Alemanni

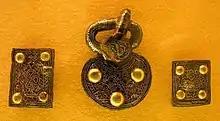
Alemannic belt mountings, from a seventh-century grave in the grave field at Weingarten

The Alemanni were first mentioned by Cassius Dio describing the campaign of Caracalla in 213. At that time, they apparently dwelt in the basin of the Main, to the south of the Chatti.